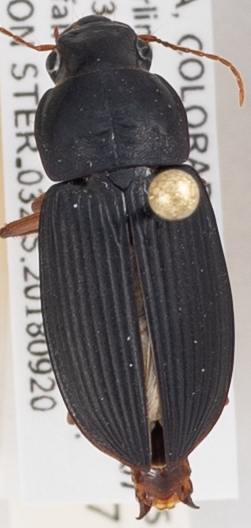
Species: Harpalus pensylvanicus
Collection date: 2018-09-20
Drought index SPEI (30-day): -0.9
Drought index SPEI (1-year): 0.86
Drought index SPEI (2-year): -0.128